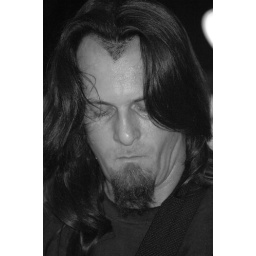
Gos close-up in black and white